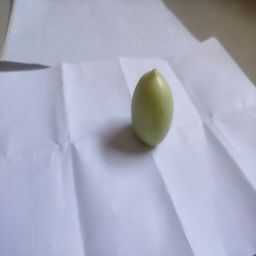
Crop: Tomato
Quality: Unripe